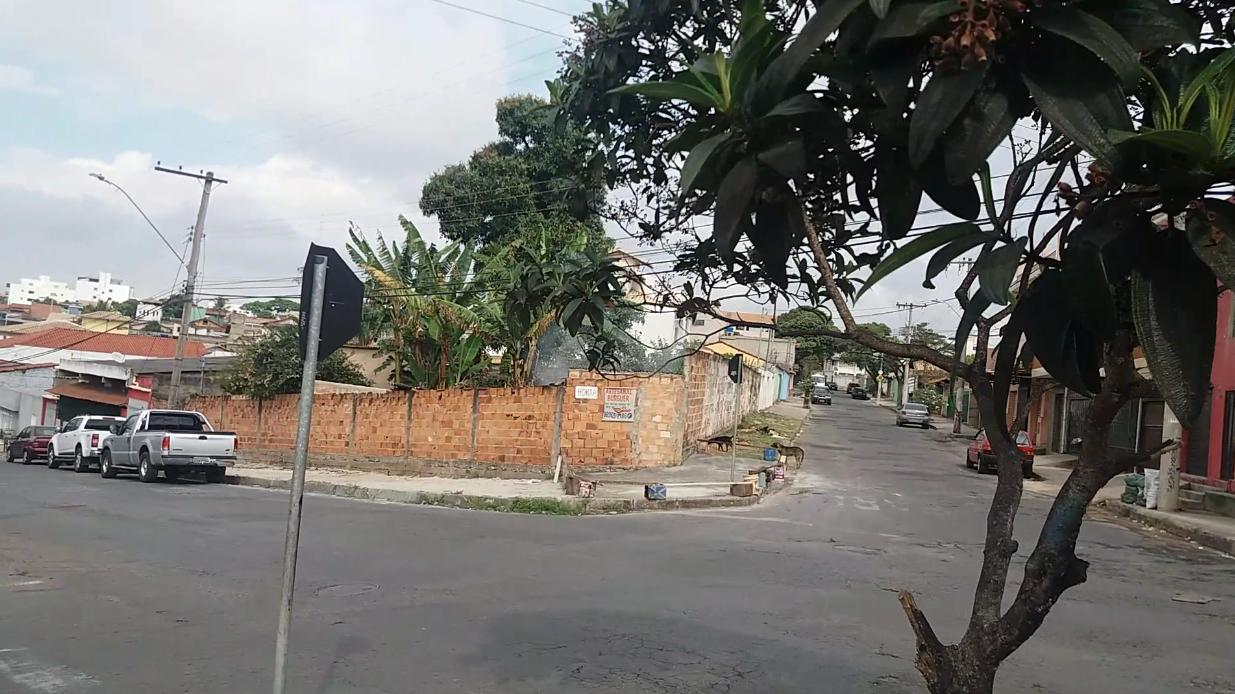
Fire: no
Smoke: yes